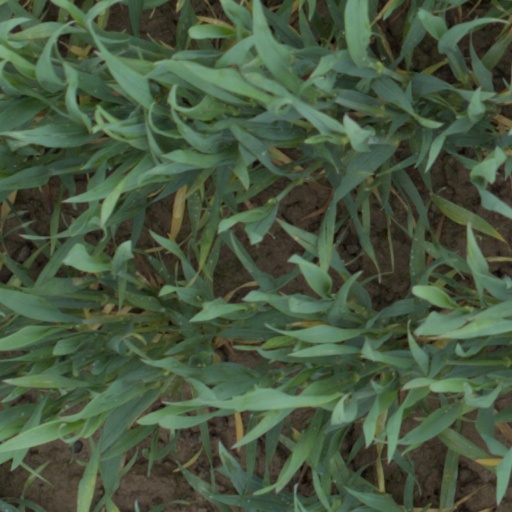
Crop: wheat